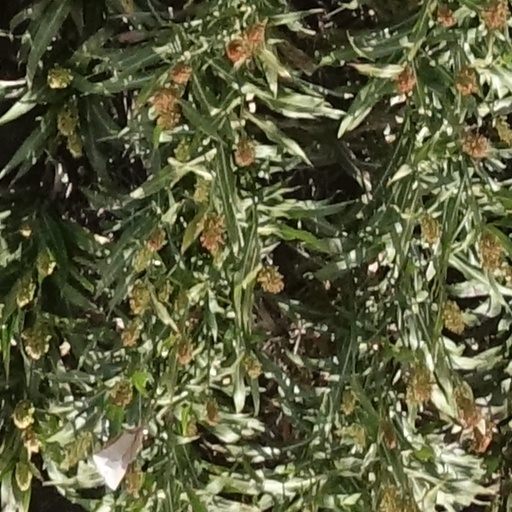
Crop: sorghum